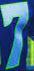
Number: 7